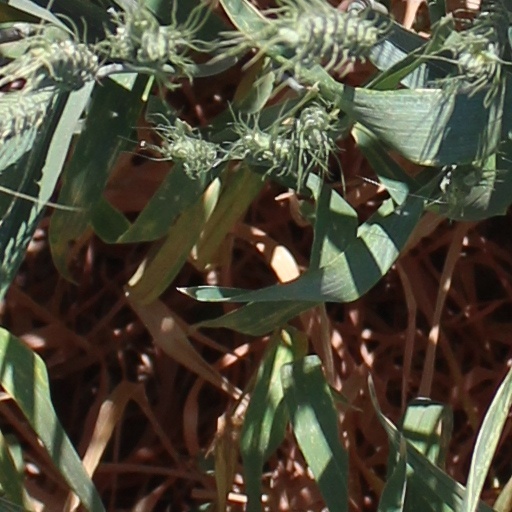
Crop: wheat